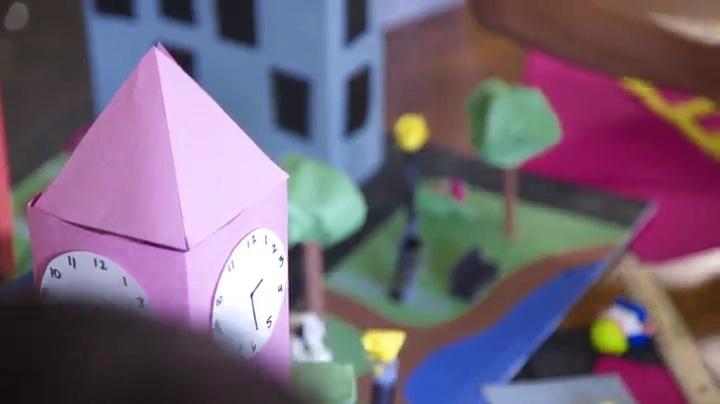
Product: Riverside 3D Construction Paper, Green, 9" x 12", 50 Sheets
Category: Arts, Crafts & Sewing | Crafting | Paper & Paper Crafts | Paper | Construction Paper
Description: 50-pack of Green paper, 9-inch by 12-inch sheets.
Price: $7.42
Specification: ASIN:B00008XPG5|ShippingWeight:11.2ounces(Viewshippingratesandpolicies)|DomesticShipping:ItemcanbeshippedwithinU.S.|InternationalShipping:ThisitemcanbeshippedtoselectcountriesoutsideoftheU.S.LearnMore|DateFirstAvailable:October31,2006